Cunimund

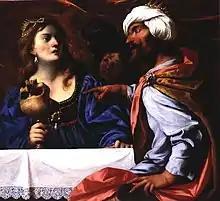
"Rosamund forced to drink from the skull of her father" by Pietro della Vecchia (c.1650–1660)

Cunimund (died 567) was the last king of the Gepids, falling in the Lombard–Gepid War (567) against the Lombards and Pannonian Avars.